Shut-off nozzle

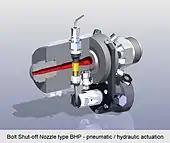
Bolt Shut-off Nozzle type BHP - pneumatic or hydraulic actuation

A shut-off bolt, positioned perpendicular to the melt channel moves up and down according to actuation, and thus shuts off/opens the melt flow. This nozzle type has a single melt channel. It therefore does not require rerouting of the melt around the shut-off mechanism. This makes it more suitable for processing of large volumes as well as shear sensitive materials.